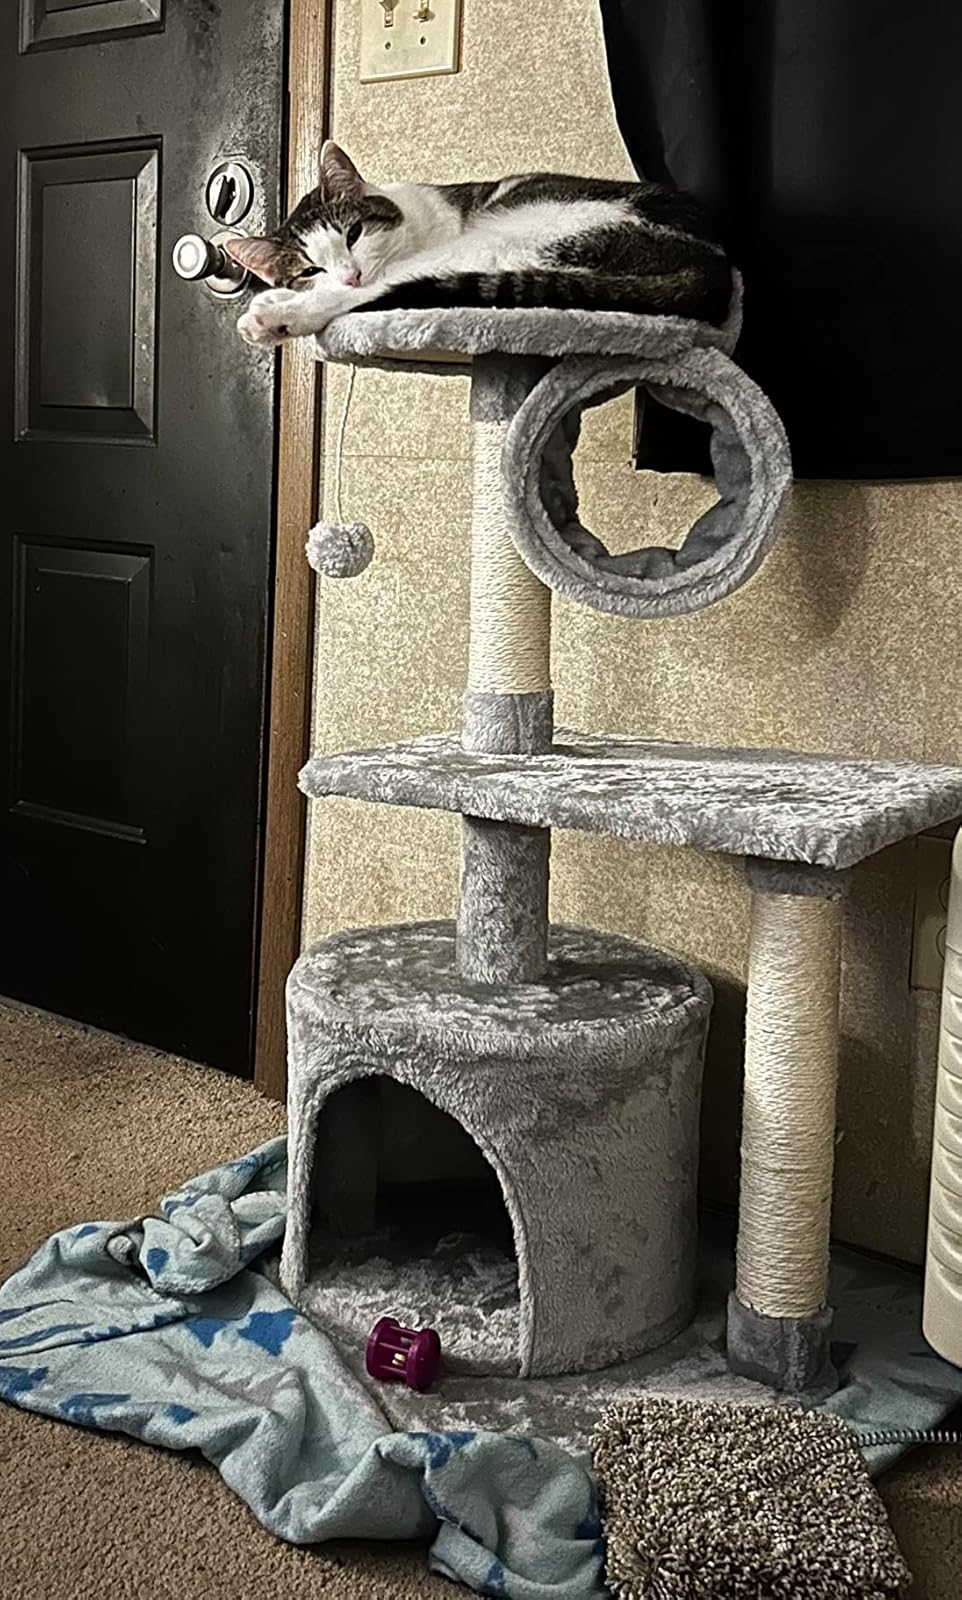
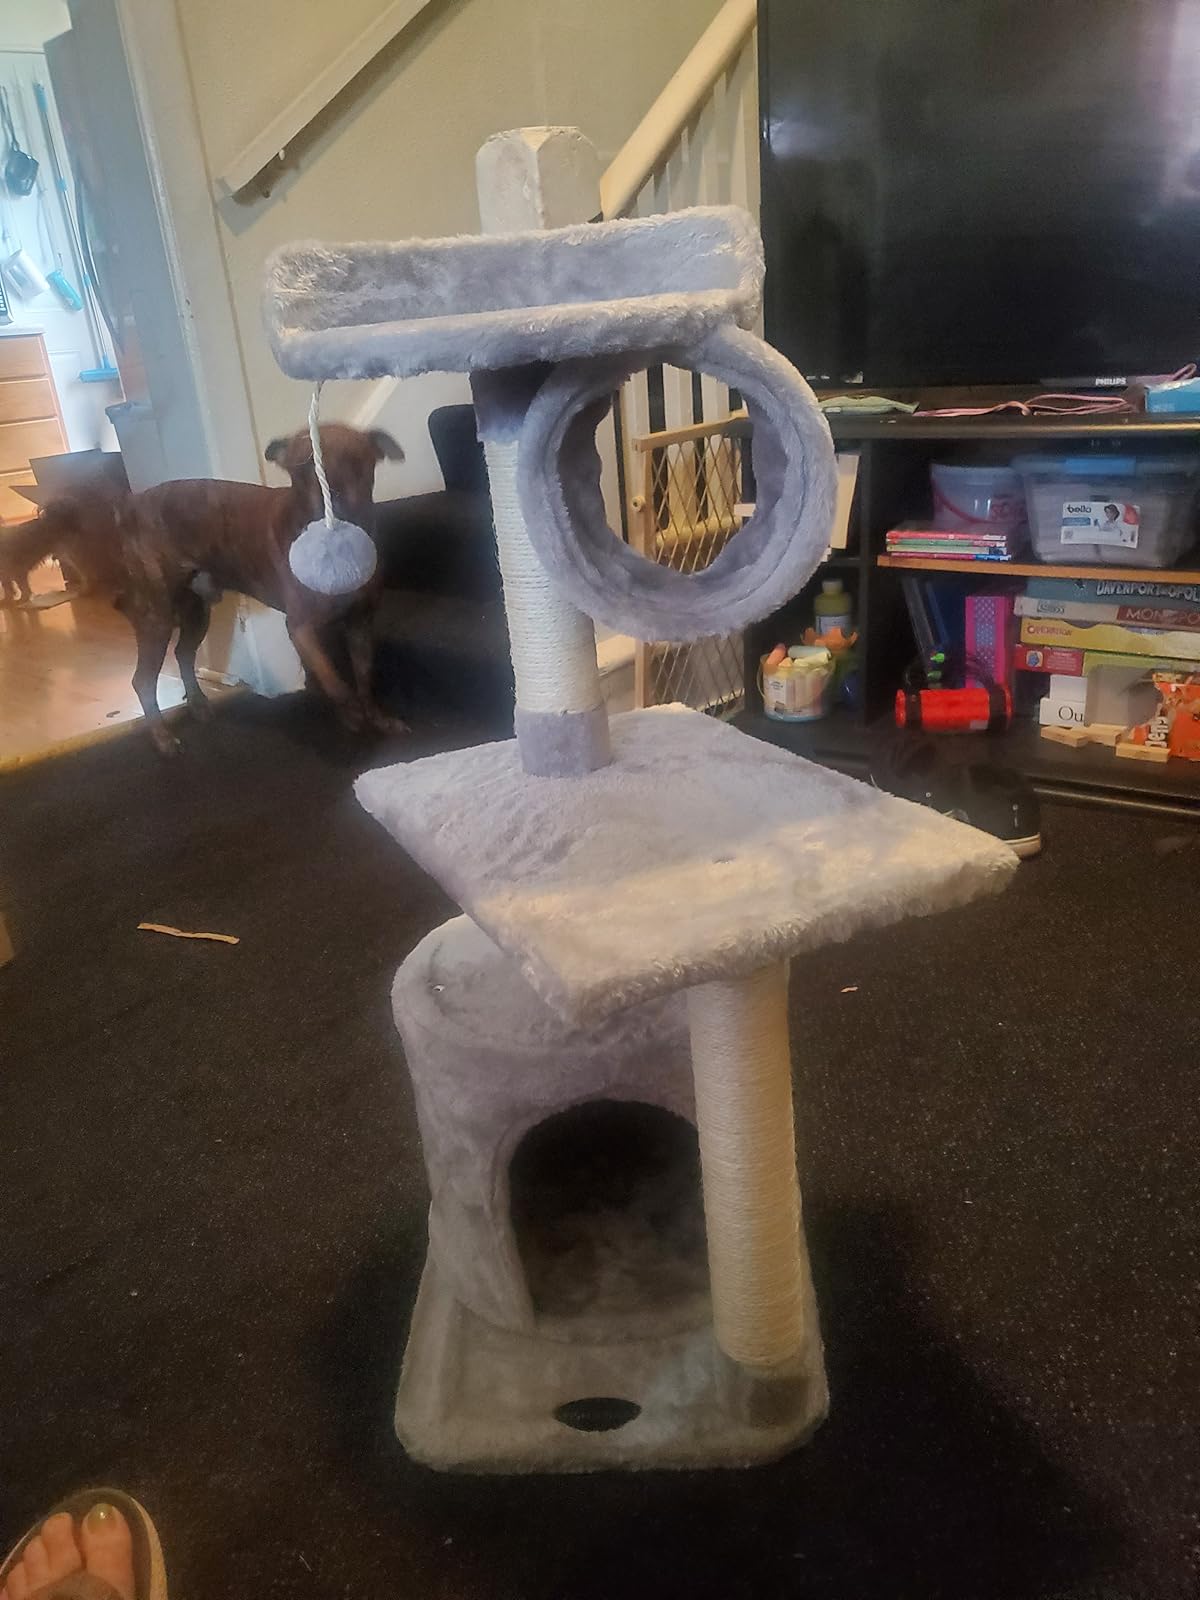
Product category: items_cat tree
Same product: yes